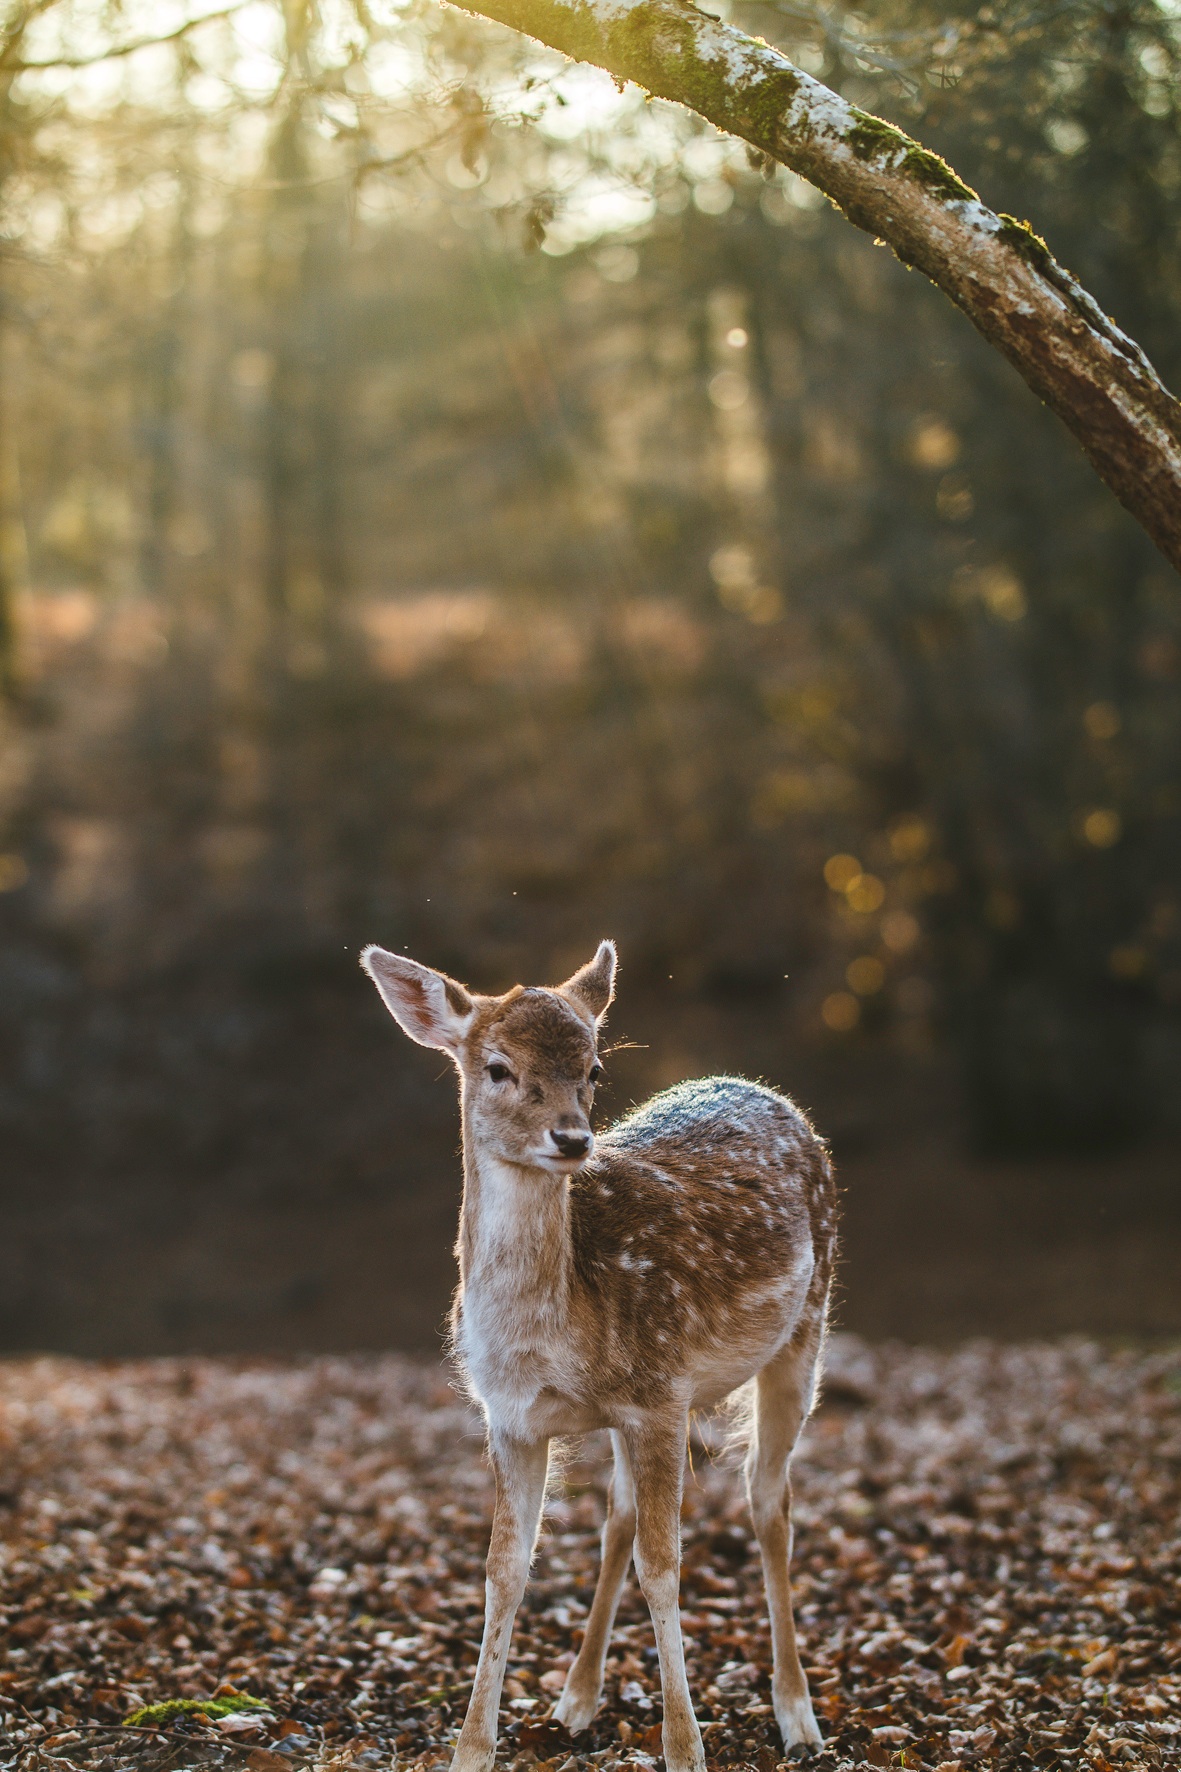
tree, nature, forest, grass, wildlife, deer, autumn, mammal, fauna, fawn, vertebrate, white tailed deer